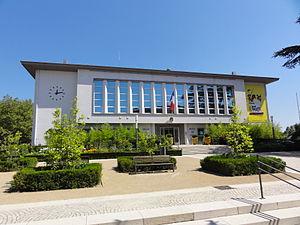
La Mairie de Bron
Bron est une commune française située dans la métropole de Lyon, en région Auvergne-Rhône-Alpes.